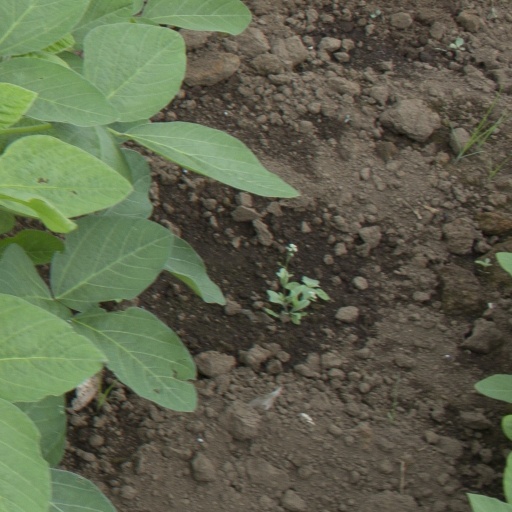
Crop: soybean